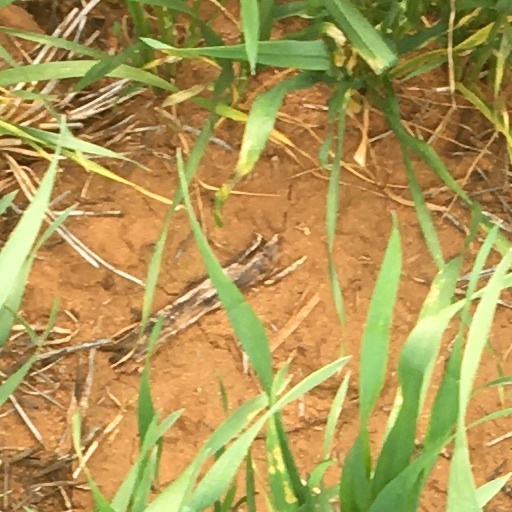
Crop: wheat